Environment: real
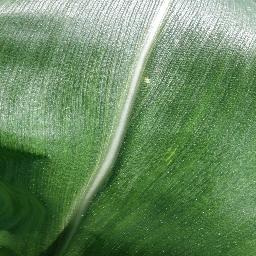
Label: healthy